Matty Healy

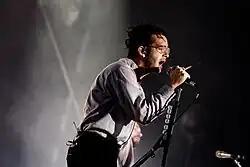
Healy performing in Germany in 2023

Healy identifies as a liberal and a traditional progressive, and has been outspoken in his support of progressive issues since the start of his career. By 2022, Healy, who reaffirmed that he is "definitely on the left," had become "suspicious of woke-ism as a viable worldview or device to make things better" and wanted to communicate to younger fans the perils of overly rigid moral standards: "You will make mistakes, you will hurt people, you will do things that some people will perceive as rotten. It's this standard that I'm trying to break down. I'm just a bloke, so are you." "I'm not afraid to apologise or change my mind in public [...] I can only know a certain amount of things, and if one of them's wrong, what can I do? I've got to grow and say ‘That was stupid’, and that I'm sorry."